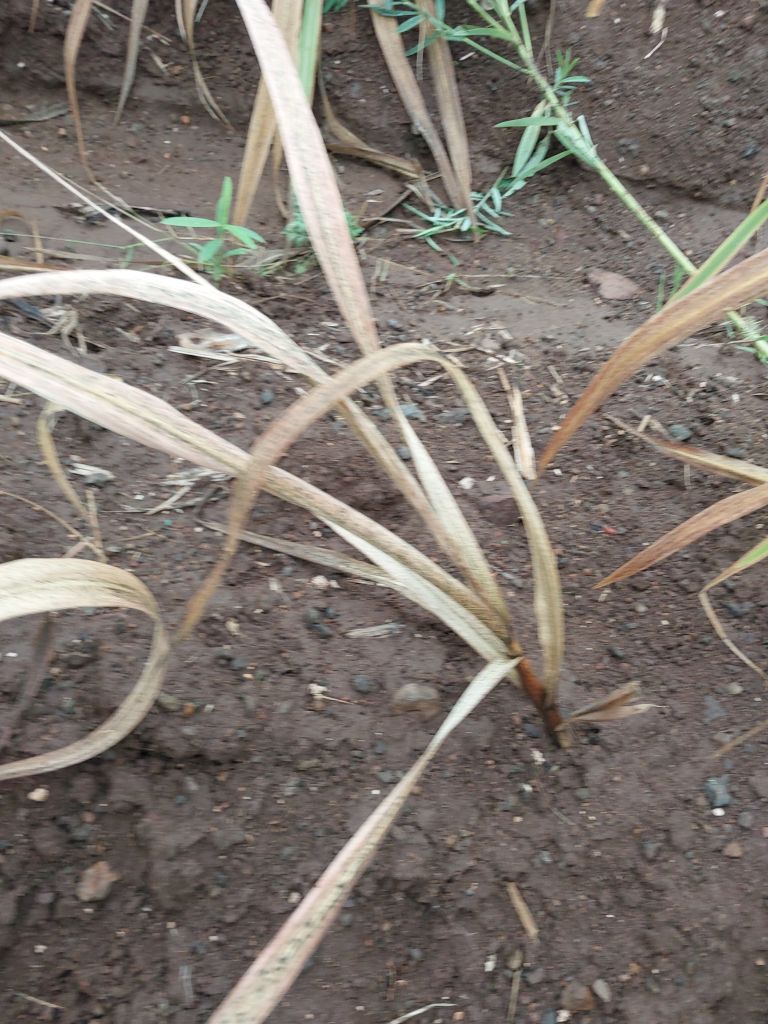
Label: Sett Rot